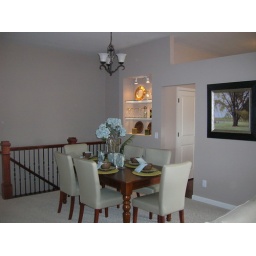
The dining room features built in lighted niches with glass shelves, railing with wrought iron spindles and upgraded lighting.